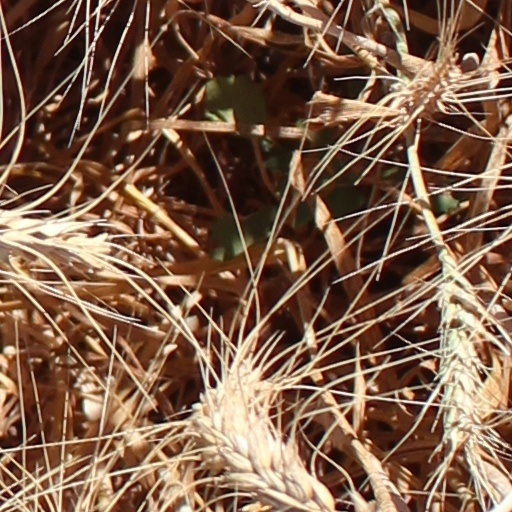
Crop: wheat